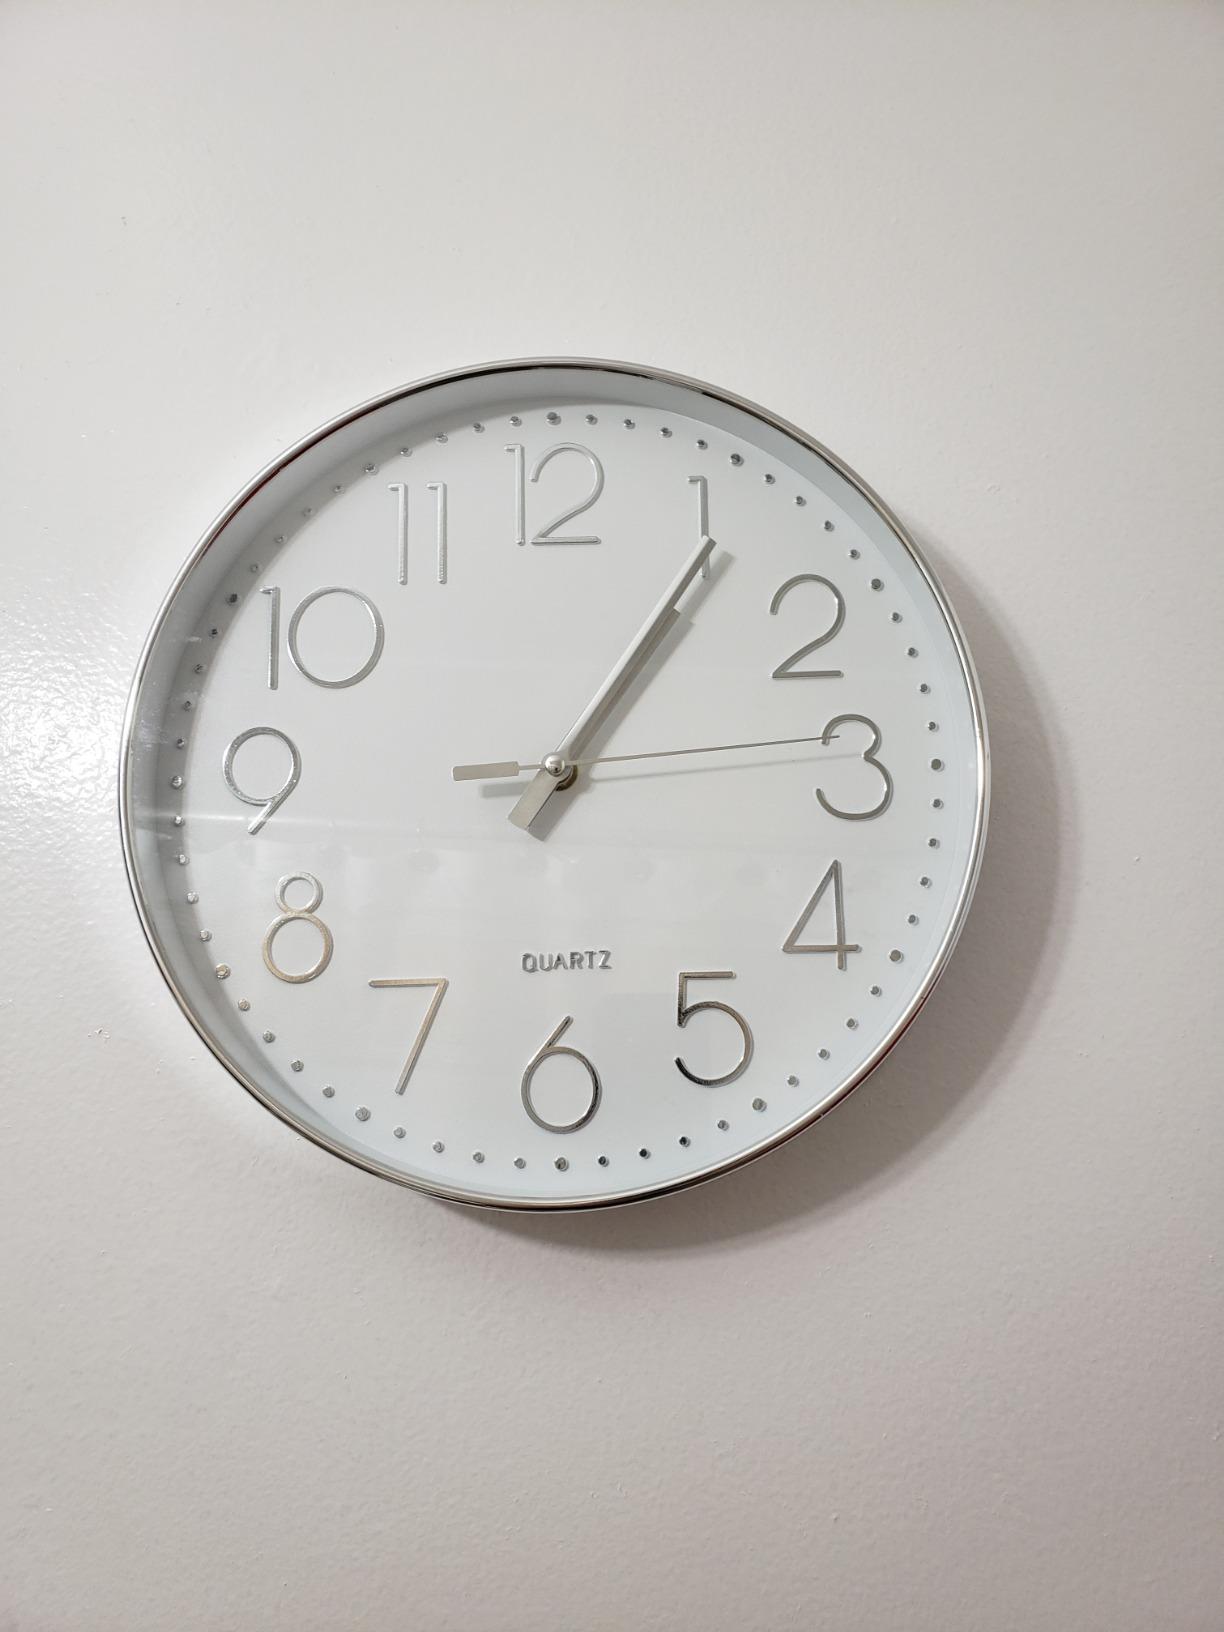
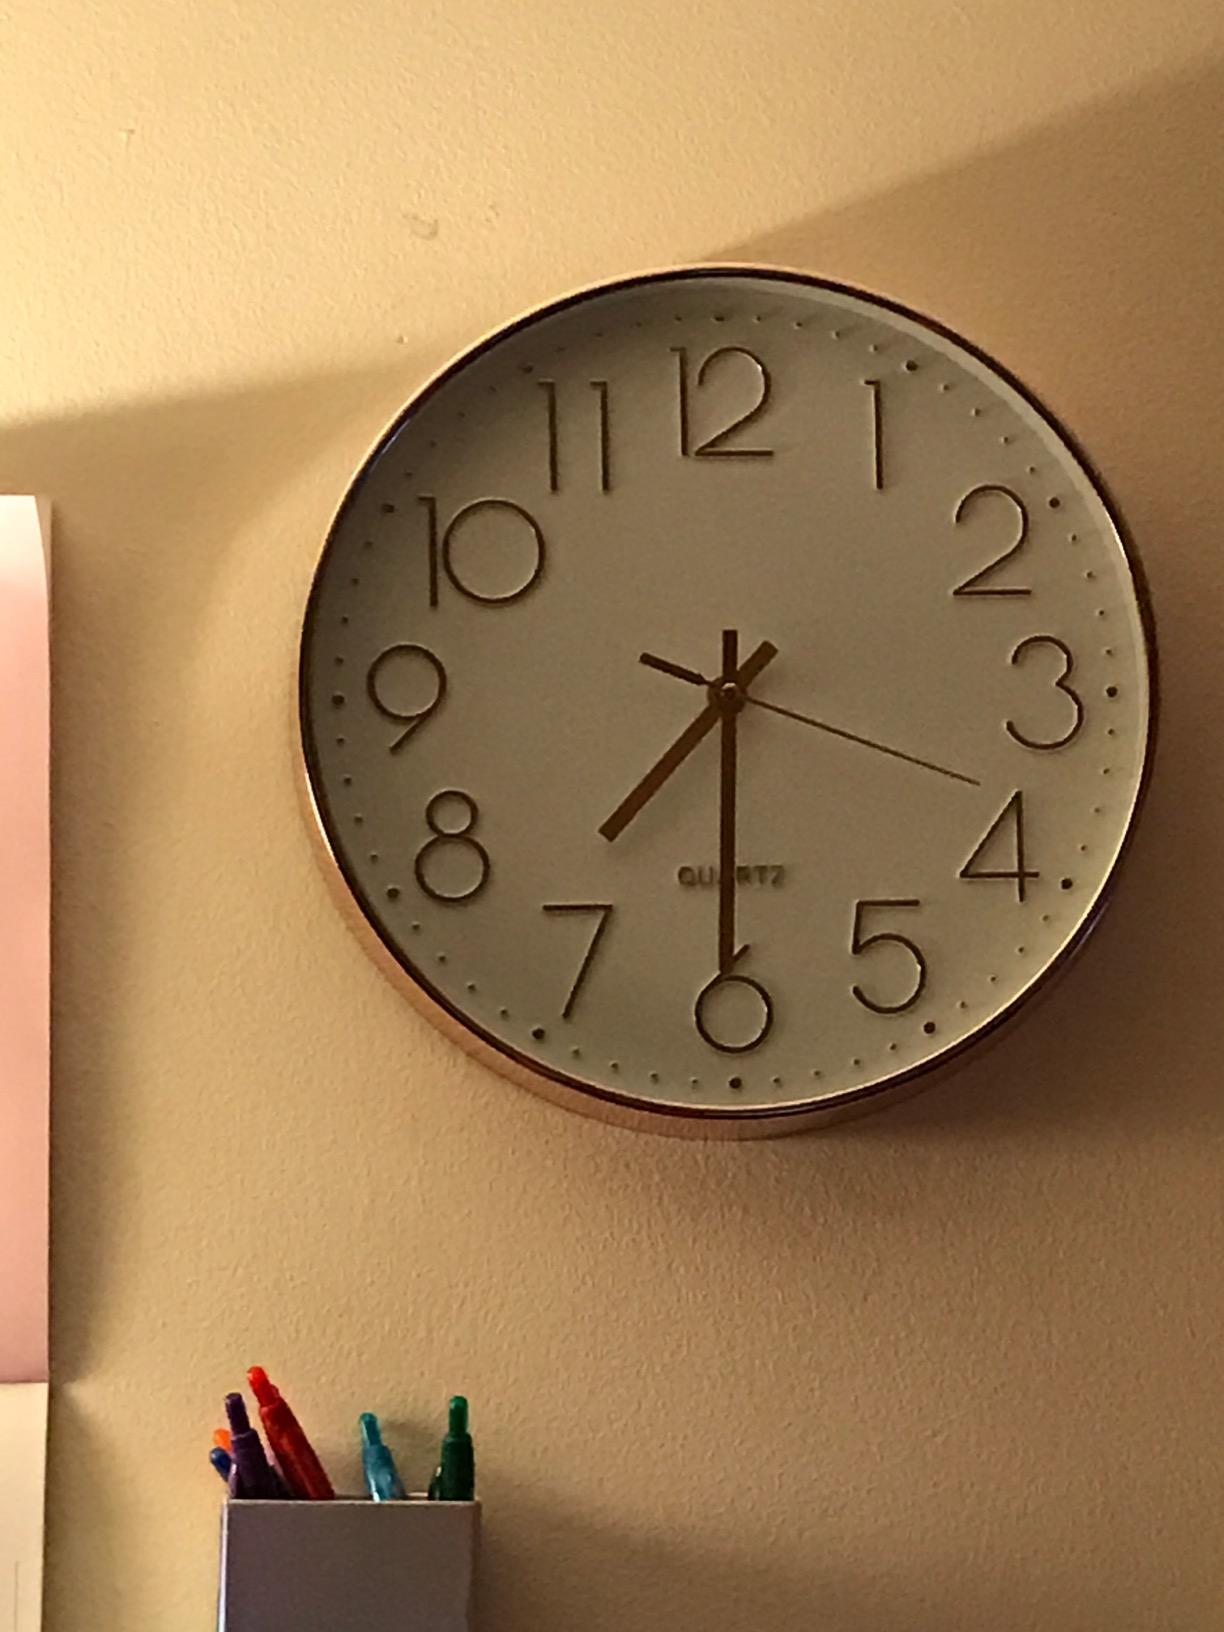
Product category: clock
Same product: no